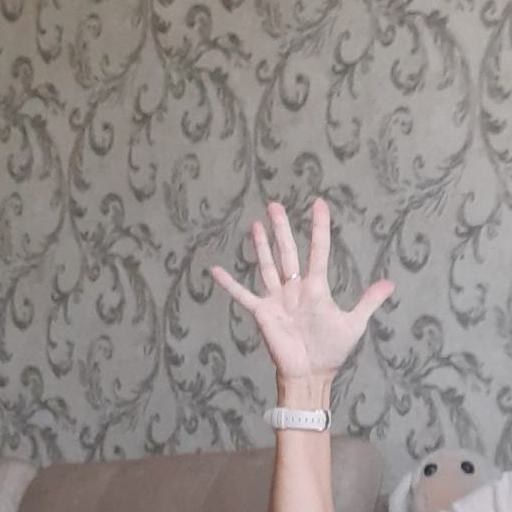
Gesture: palm